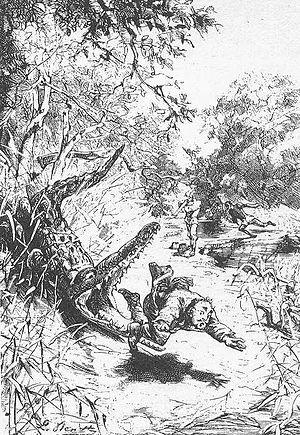
Jules Verne: ""L’École des Robinsons"" (1882), dessins par Léon Benett. Orginal description: Français